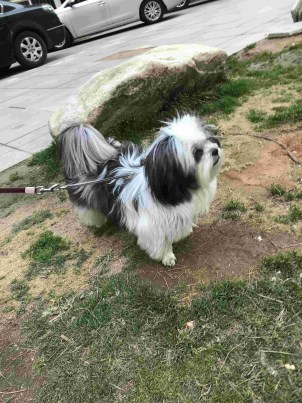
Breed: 361-n000123-Shih_Tzu